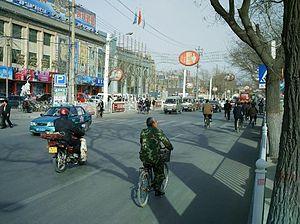
Baoding est une ville-préfecture de la province du Hebei en Chine. La population totale de sa juridiction est d'environ 11 000 000 habitants. La population de la ville elle-même est d'environ 1 065 000 habitants.